Sơn Trà Mountain

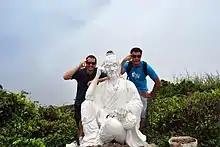
Chessboard statue in Ban Co peak

Ban Co (Chessboard in English) peak is the highest mountain in Son Tra peninsula, standing at nearly 600 m above sea level. From Ban Co peak, visitors can enjoy spectacular panoramic views over the entire Da Nang city, Hai Van pass, Lien Chieu bay, Ba Na Hills, Cham islands and the sea far away.